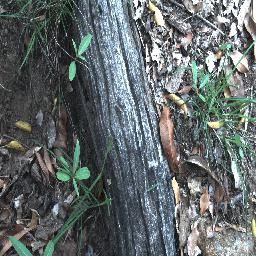
Label: rubber_vine